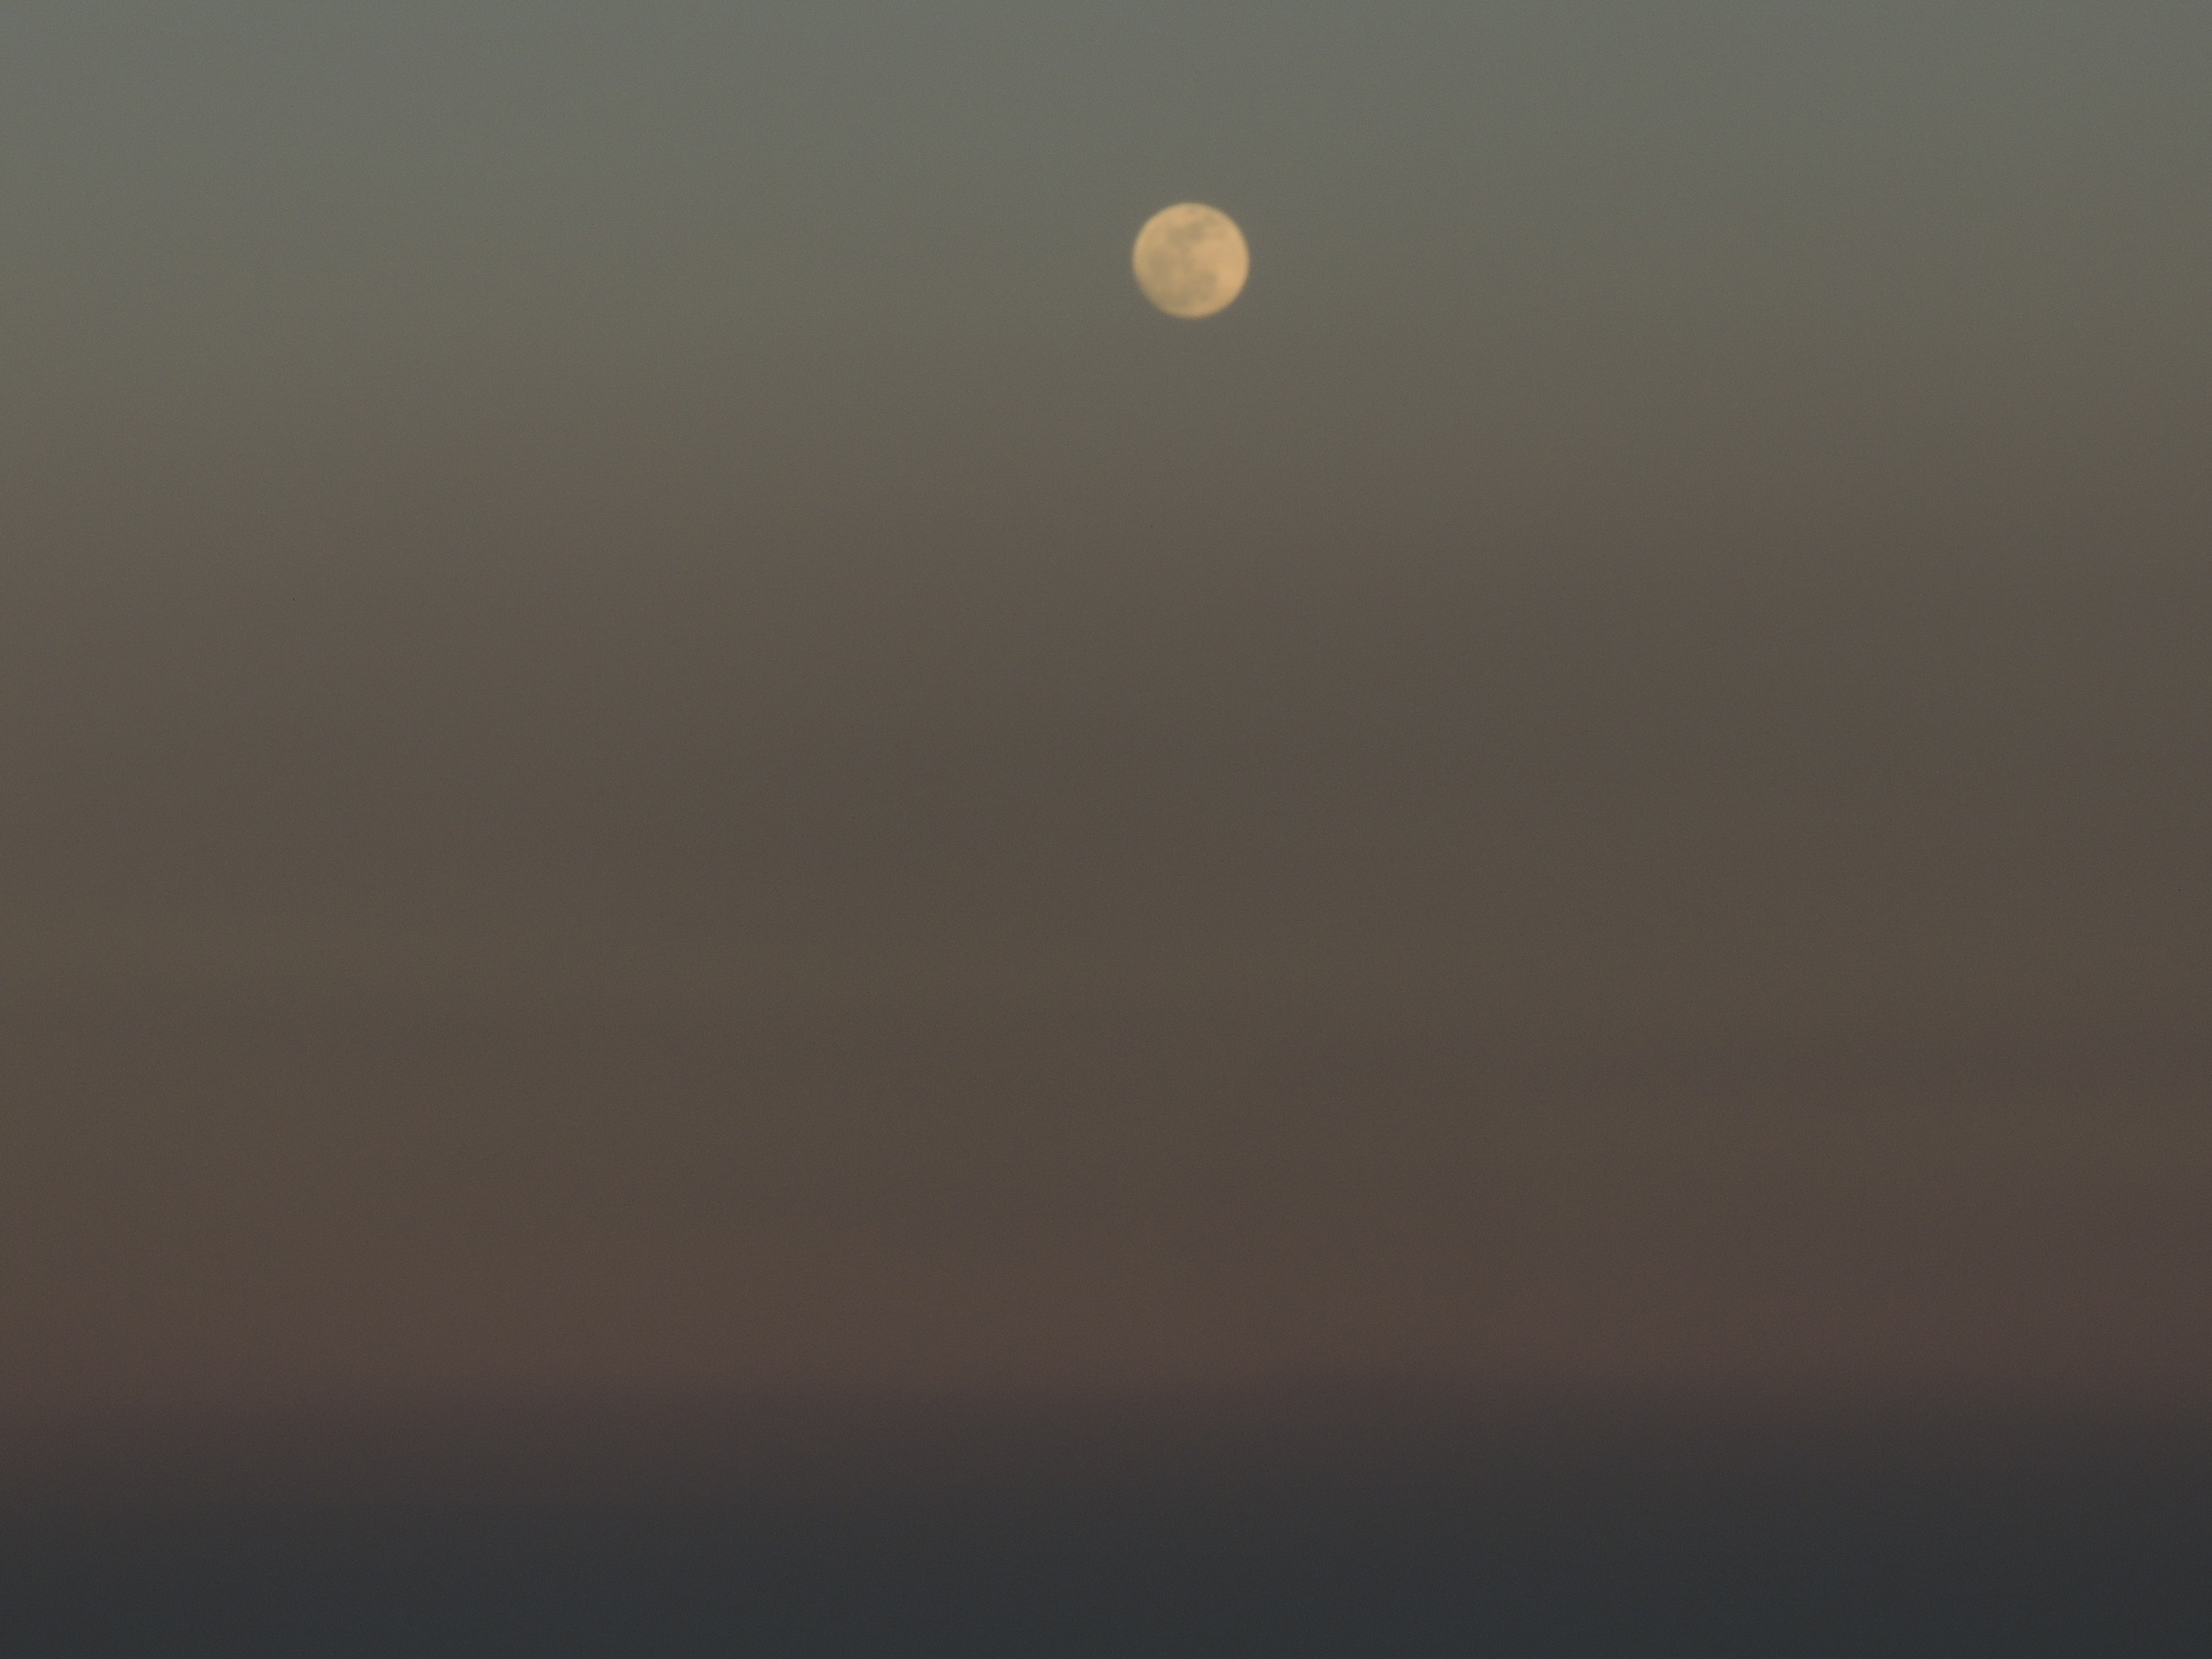
moon, clouds, sky, atmospheric phenomenon, atmosphere, daytime, light, astronomical object, celestial event, calm, brown, full moon, horizon, beige, cloud, moonlight